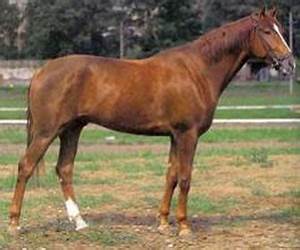
Label: cavallo